Best Coast

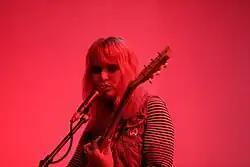
Bethany Cosentino created the band from a love of 1950s and 60s surf rock and girl groups.

Best Coast was originally loosely inspired by The Beatles and The Beach Boys, as well as straightforward 1950s/1960s pop music. The band's music was described by "The Guardian" as "like a lo-fi 60s garage rock and surfing band fronted by a girl group singer". "Drawing inspiration from '60s surf rock and girl groups, Best Coast's noisy lo-fi sound gave a nod to contemporaneous acts like Hot Lava, the Vivian Girls, and Brilliant Colors," wrote Margaret Reges of Allmusic. Weezer and Blink-182 partially inspired Cosentino's songwriting, and Best Coast have covered the Blink-182 song "Dammit" in concert. Pitchfork Media writes that "Best Coast carry enough influence from 90s California pop punk that they would've been right at home on a late-90s Warped Tour stage." Some genres they have been tagged as includes indie pop, surf/surf pop, indie rock, alternative rock, power pop, noise pop, garage rock and jangle pop.